Susan Martin

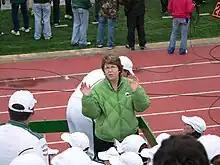
Martin on the marching band platform at a 2010 football game

I consider myself a 'hands-on' President even to the point of jumping onto the marching band platform when appropriate, rappelling 60 feet down Roosevelt Hall, being on call 24/7 with the Department of Public Safety and insisting on being informed about every serious incident on campus. I could not perform these duties and handle the rigors of this position if I had a serious health issue of any type as suggested by the May 17, letter. I will continue to devote my entire time and energy to the goals and metrics we have set to make Eastern thrive and grow. I am deeply committed to this University. I love Eastern and "bleed green".